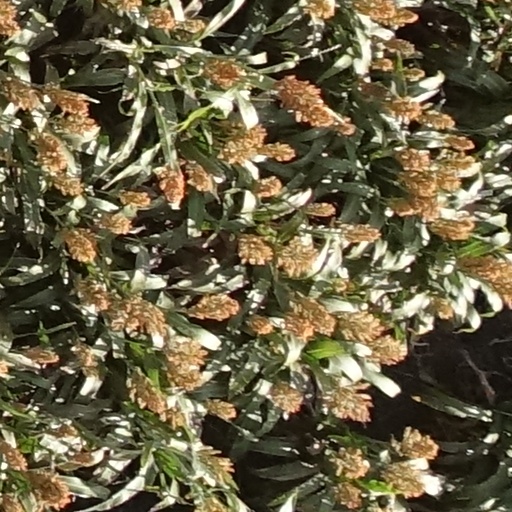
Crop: sorghum